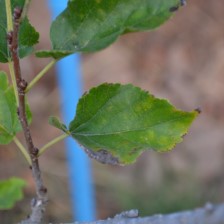
Variety: Kamphaengsaeng42